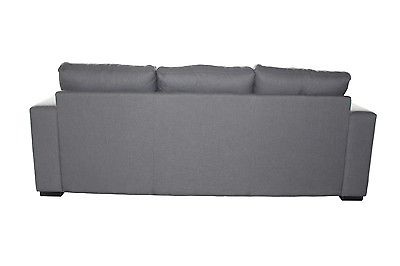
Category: sofa